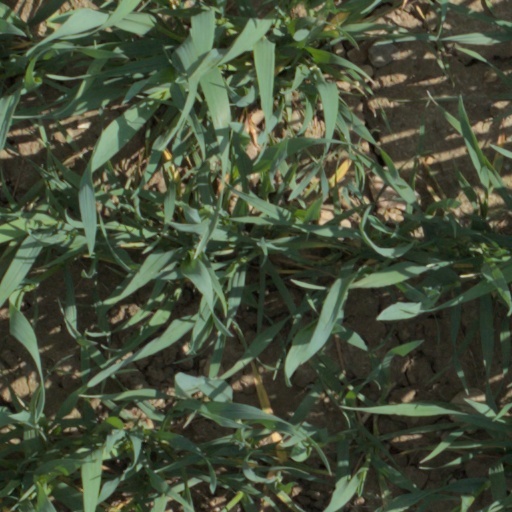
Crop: wheat